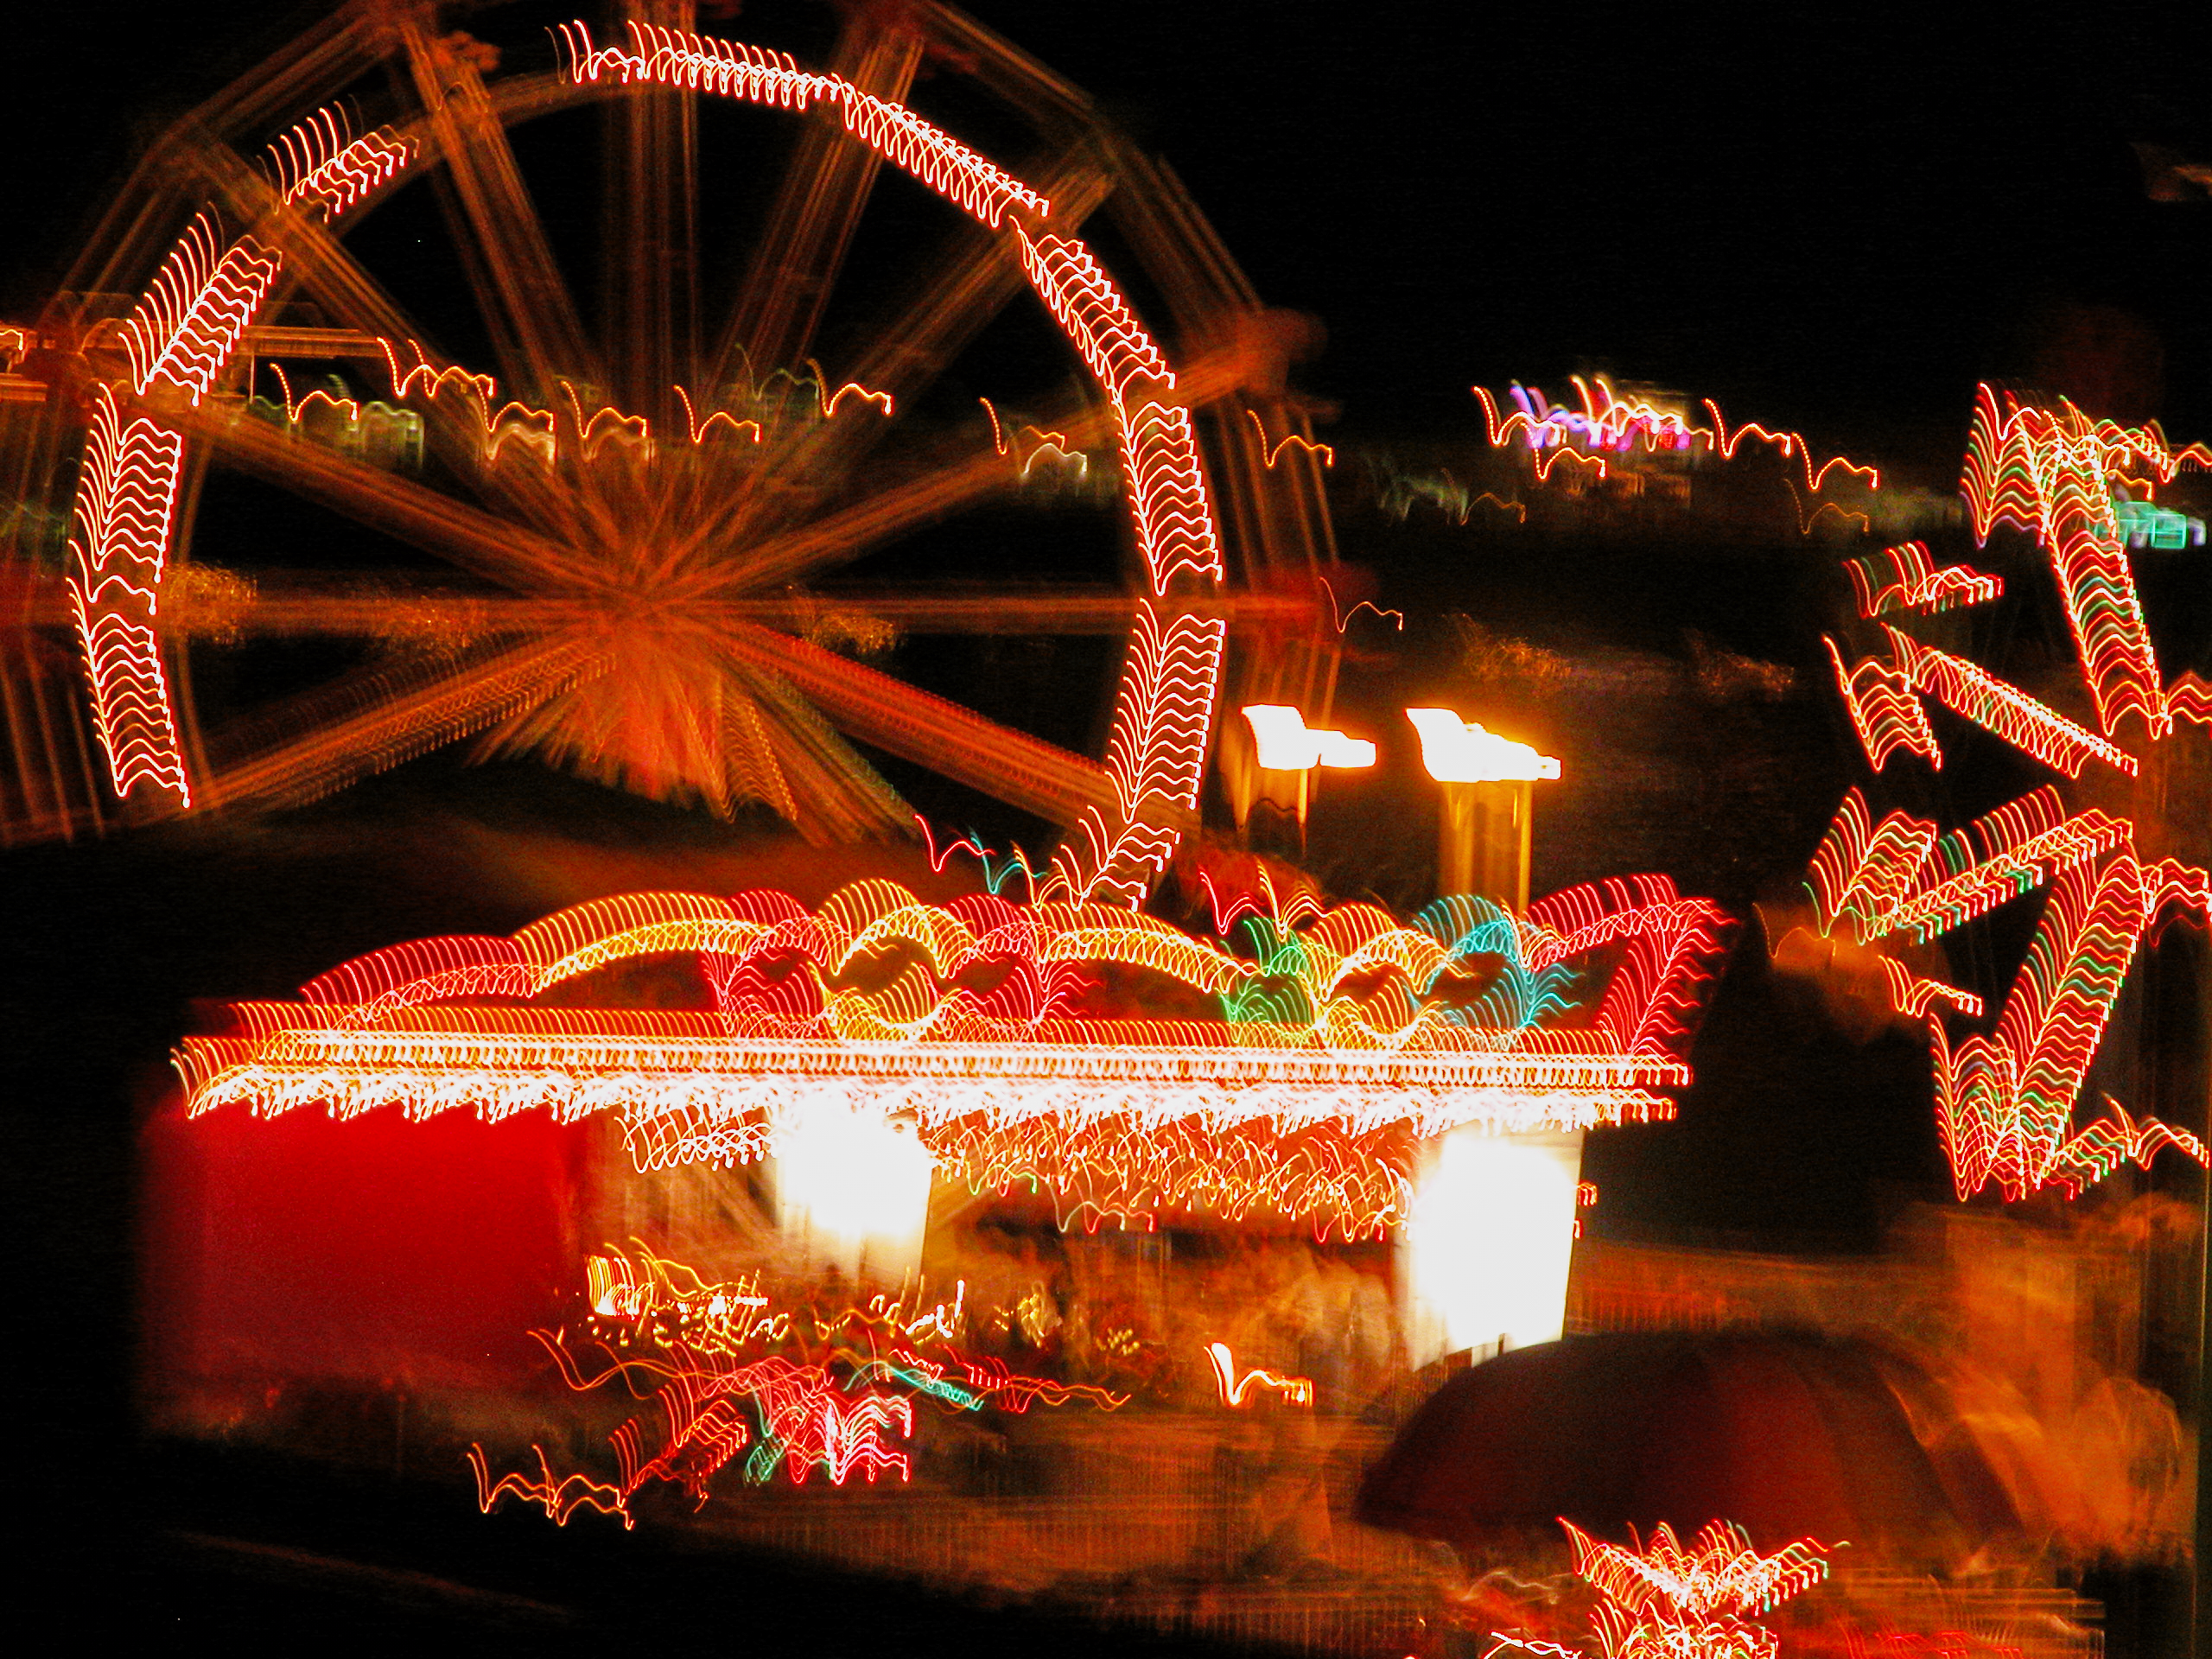
amusement ride, night, light, amusement park, tourist attraction, landmark, lighting, fair, festival, fun, event, ferris wheel, recreation, wheel, fete, midnight, nonbuilding structure, park, carnival